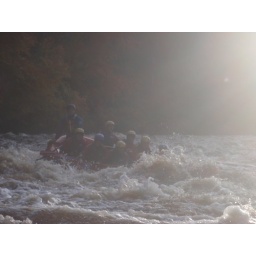
white water rafting two day adventure stag weekend. three sections of the Findhorn river over two days.